Ray Swart

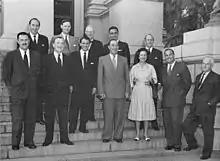
Walter Stanford, Harry Lawrence, Boris Wilson, Jan Steytler, Helen Suzman, Colin Eglin, Owen Williams, Ray Swart, Clive van Ryneveld, John Cope, Zach de Beer and Ronald Butcher in 1960.

Ray Albert Francis Swart (28 February 1928 - 14 February 2020) was a white liberal South African politician who spent his life in opposition to the apartheid policies of the government . He was educated in Durban at Glenwood High School and the University of Natal, where he graduated as a lawyer. At a very early age he became interested in politics and was initially a supporter of the United Party, for which in 1953, he was elected, at the age of 25, Member of Parliament for Zululand.